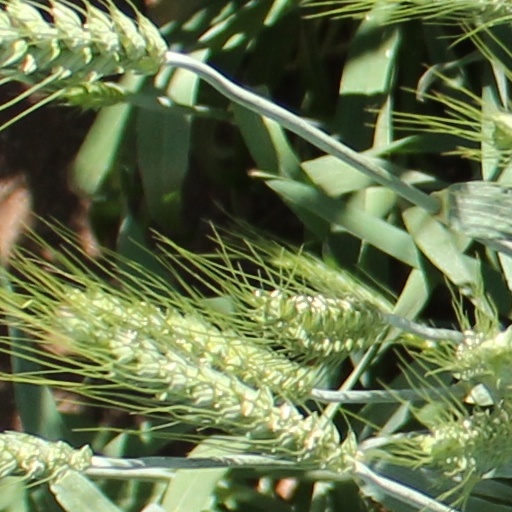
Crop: wheat